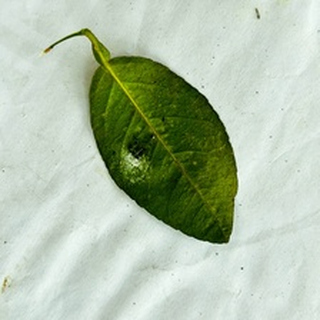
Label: lemon_sooty_mould